Wiktor Wiechaczek

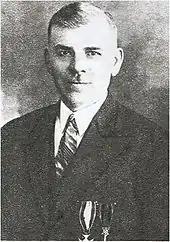
Wiktor Wiechaczek.

Wiktor Wiechaczek (nom de guerre "Oset"; 10 October 1879 – 3 June 1941) was a Polish soldier, who participated in the Silesian Uprisings. Born on 10 October 1879 in Ruda Śląska, Wiechaczek was a Polish patriot, living in Upper Silesia, which then belonged to Germany. In 1913 he took part in a strike in the "Pawel" coal mine, for which he was fired. After 1918, Wiechaczek actively participated in pro-Polish movement in Silesia, and together with Józef Trojok, he was one of leaders of the First Silesian Uprising. In 1921, he was a member of the Wawelberg Group (BTW the only one from Upper Silesia, all the other members were from Poland), and for his activities, Wiechaczek was awarded the Virtuti Militari cross, number 7840.